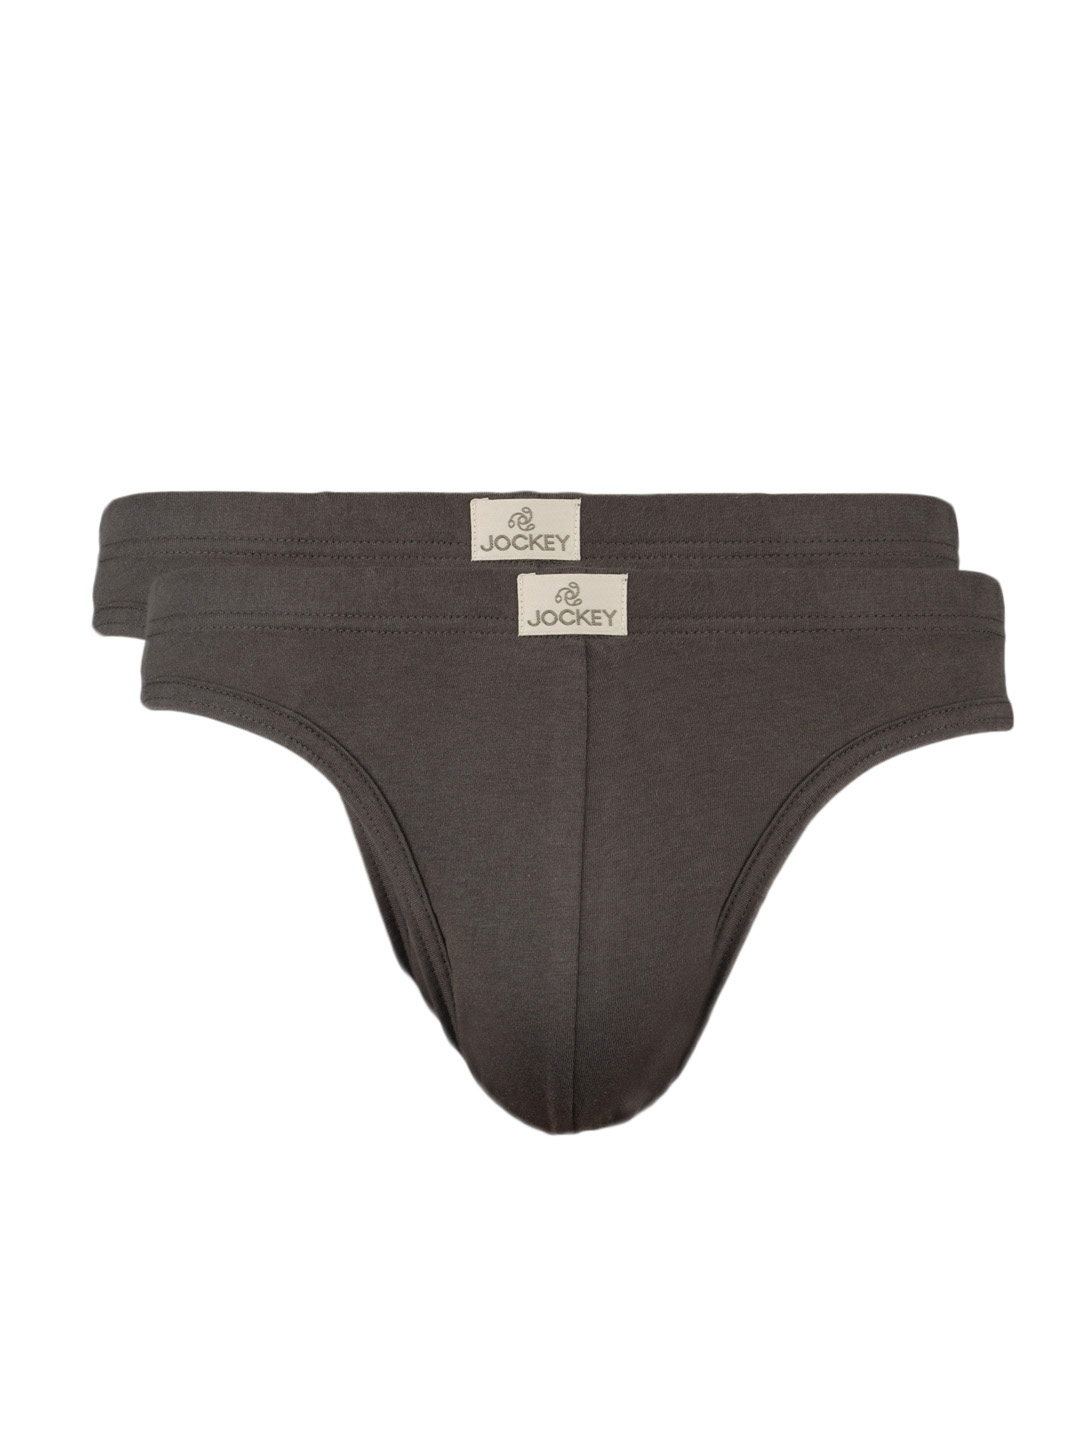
Jockey MC Men Pack Of Two Brown Briefs 8003
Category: Apparel / Innerwear / Briefs
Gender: Men
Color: Brown
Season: Summer 2016
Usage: Casual